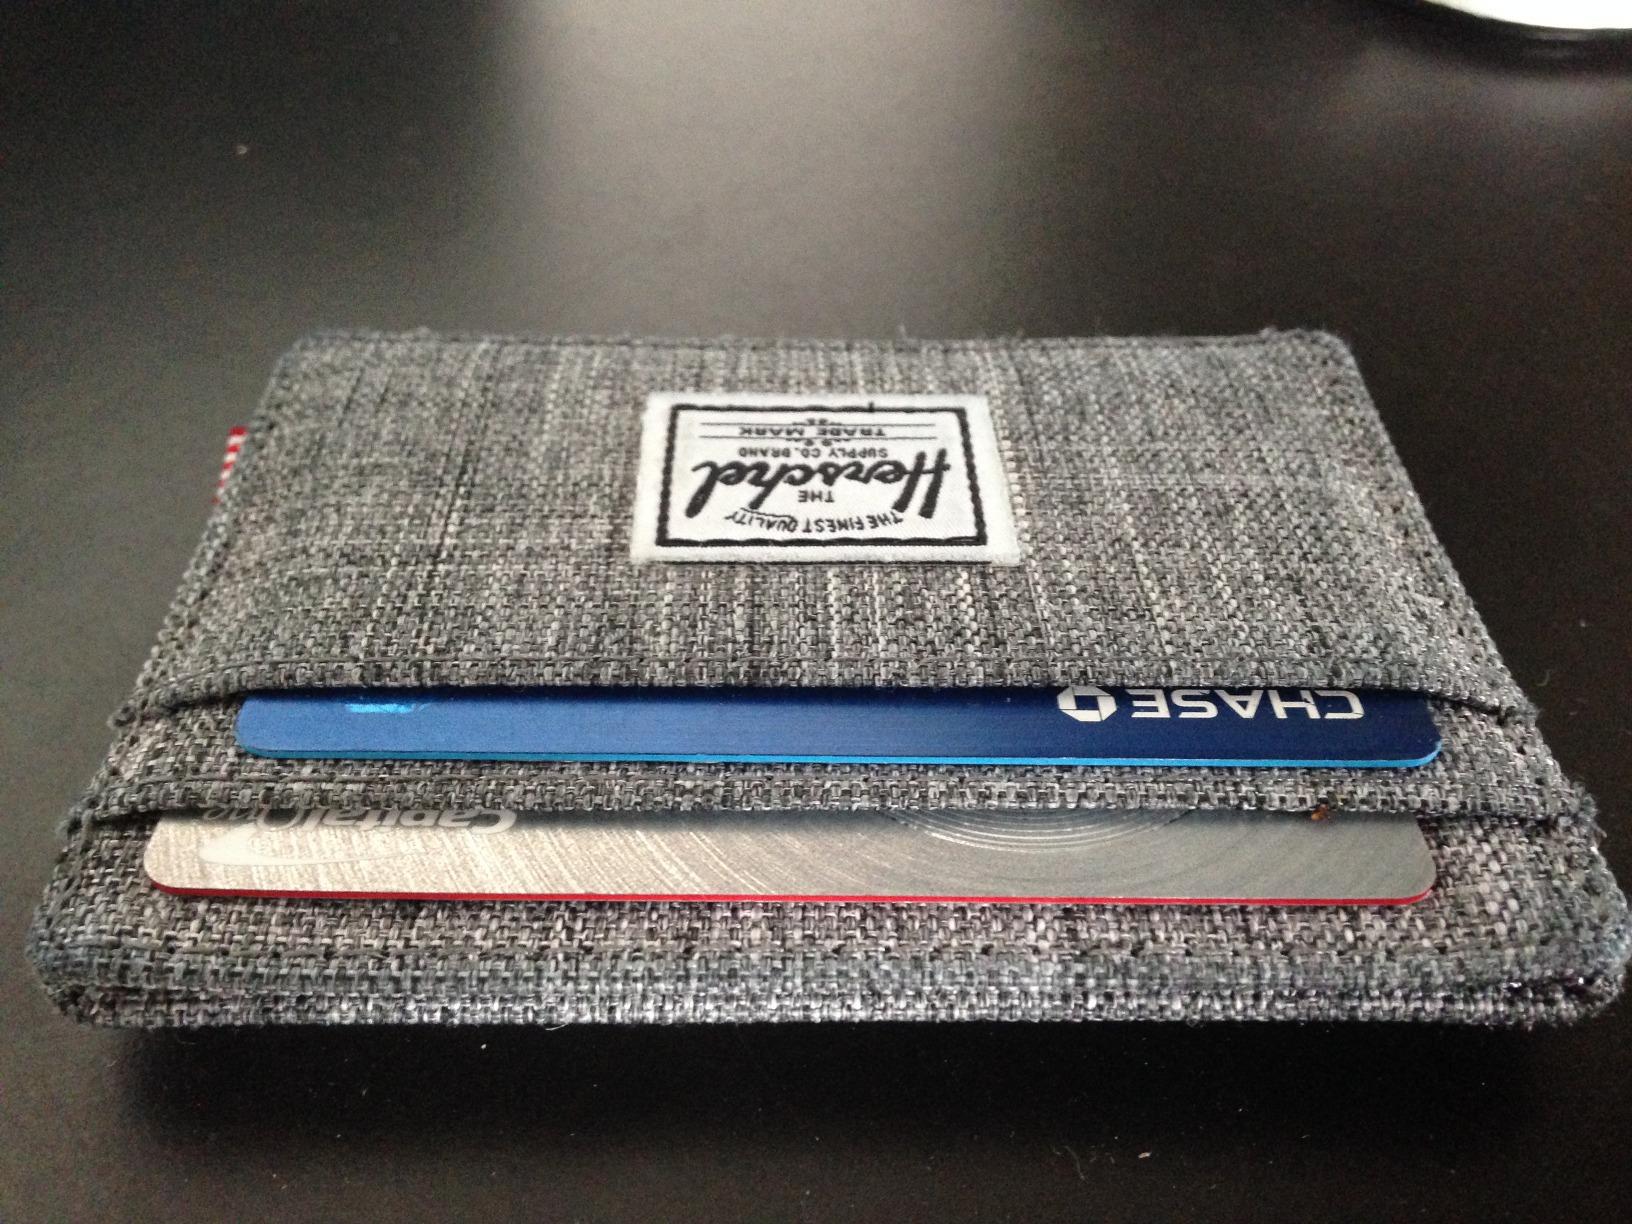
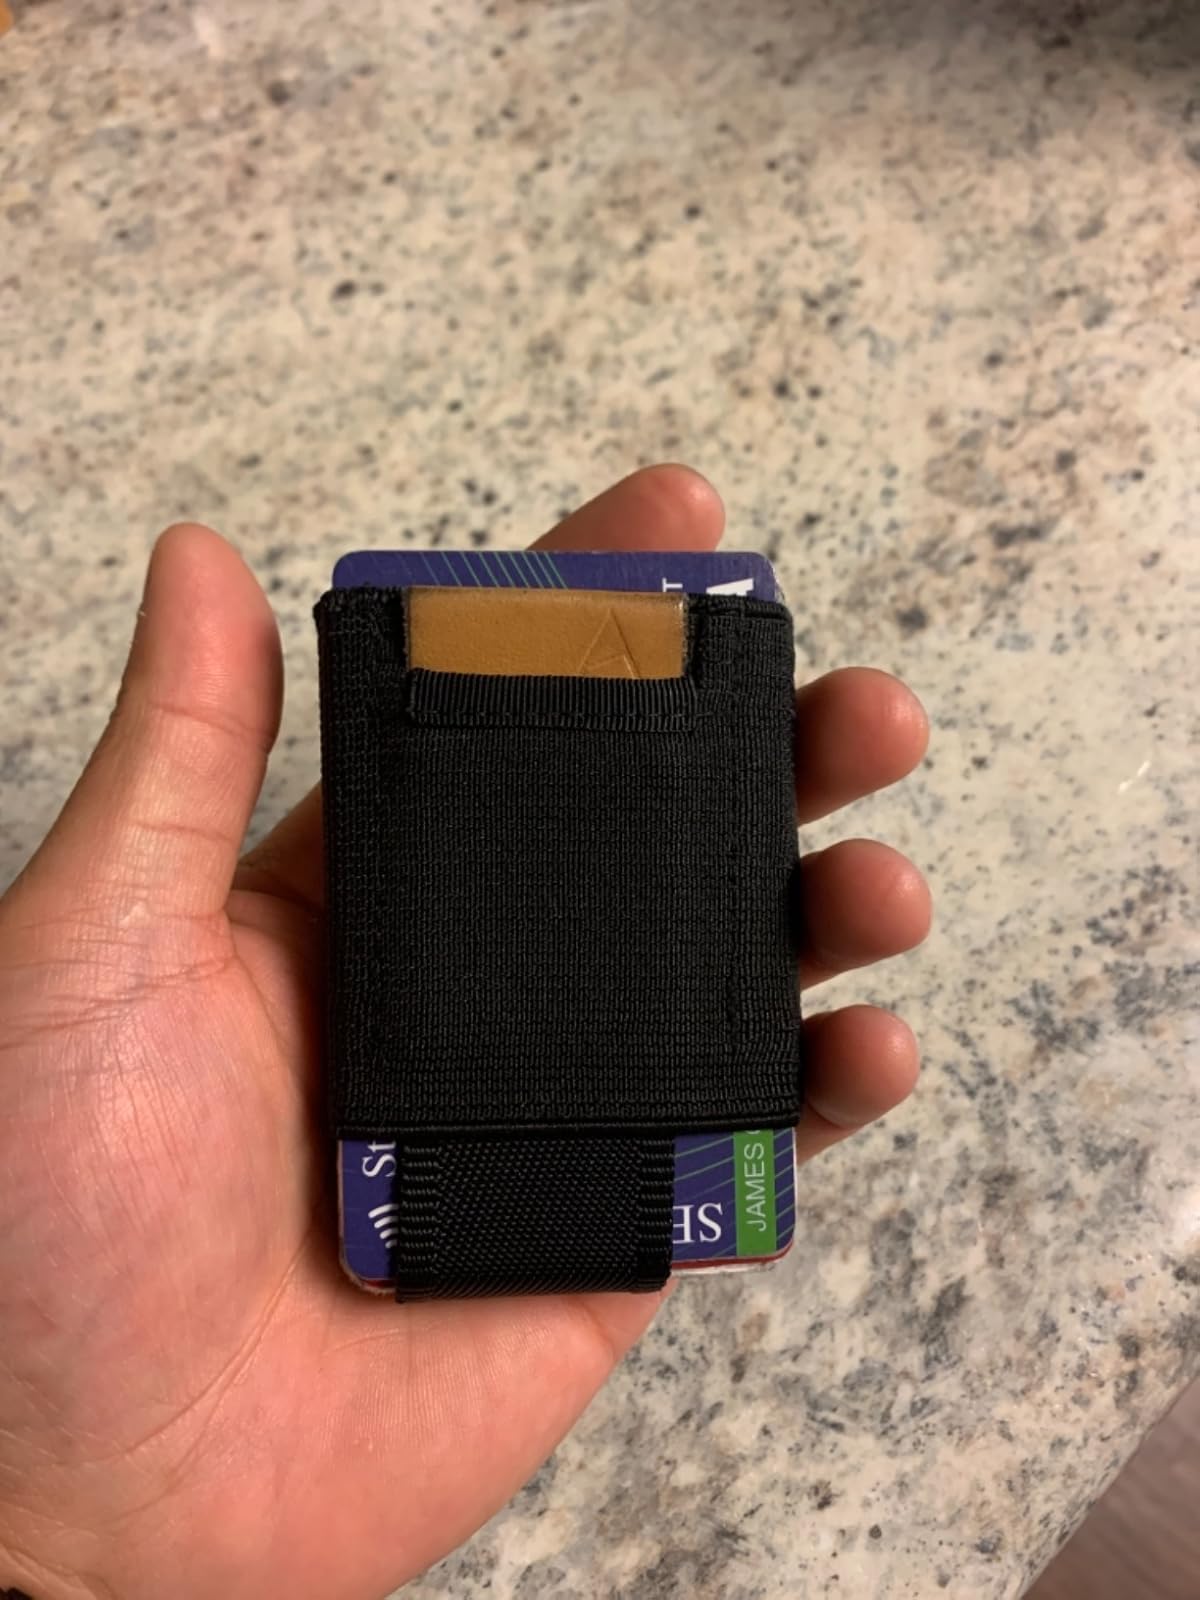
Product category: accessories_wallet
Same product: no